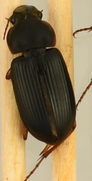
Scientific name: Harpalus pensylvanicus
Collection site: Sterling Site (STER), plot STER_006